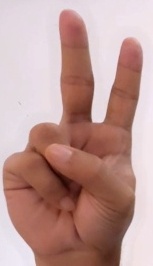
ASL sign: V